Mahatma Gandhi

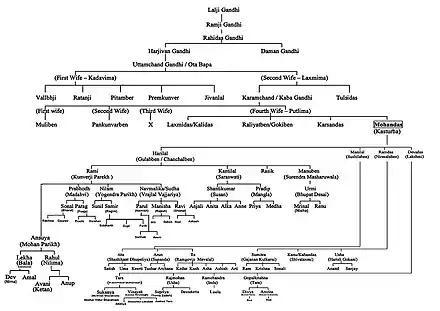
Family tree of Mohandas Karamchand Gandhi and Kasturba Gandhi

Gandhi dedicated his life to discovering and pursuing truth, or "Satya", and called his movement satyagraha, which means "appeal to, insistence on, or reliance on the Truth." The first formulation of the "satyagraha" as a political movement and principle occurred in 1920, which Gandhi tabled as "Resolution on Non-cooperation" in September that year before a session of the Indian Congress. It was the "satyagraha" formulation and step, states Dennis Dalton, that deeply resonated with beliefs and culture of his people, embedded him into the popular consciousness, transforming him quickly into Mahatma.